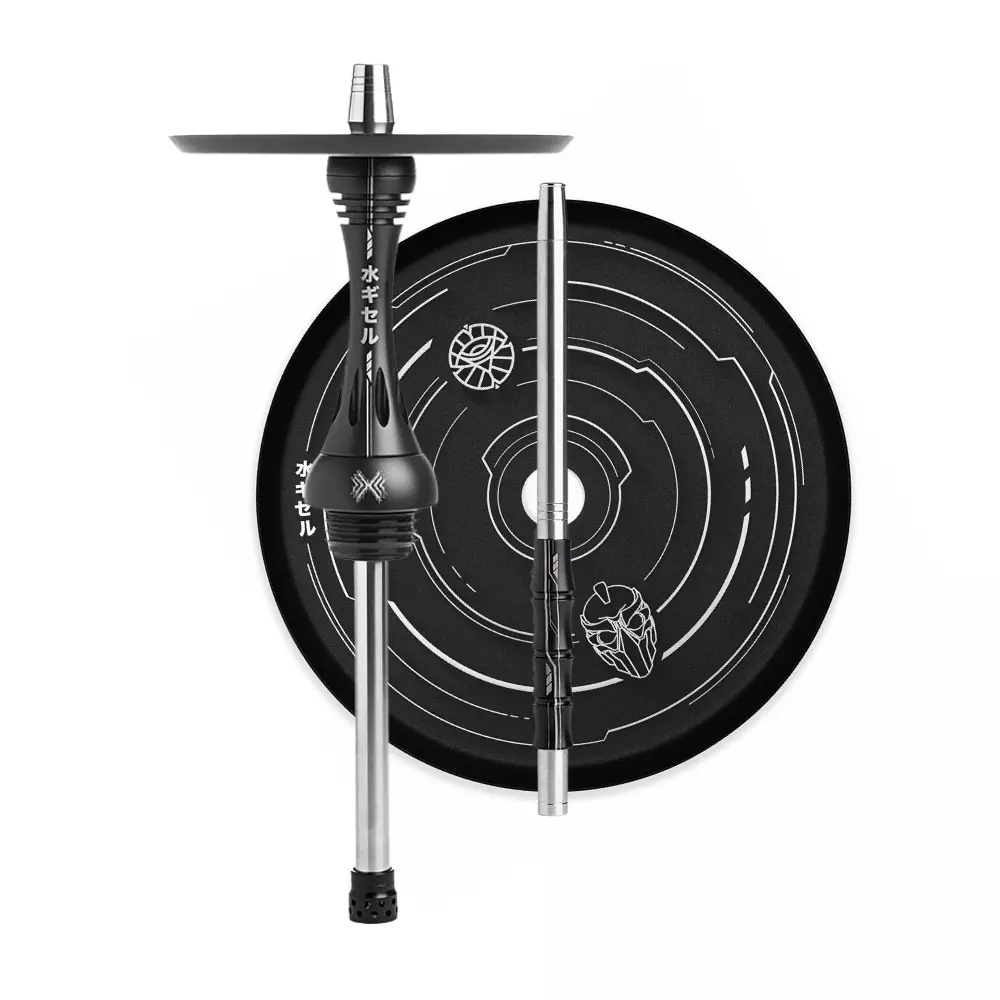
Alpha Hookah Model X SPECIAL
Buy Alpha Hookah Model X SPECIAL Online At Best Prices The Alpha Hookah Model Special series is perfect for those who appreciate brilliance, elegance and the unusual without compromising quality. These models offer a variety of styles and designs, allowing you to create unique compositions and works of art that will harmoniously complement any environment. With a harmonious design, unique vertical blowing and reliable magnetic connectors, these reeds offer comfort and pleasure during use. Each model in the Alpha Hookah X Special series is designed with stainless steel, a reliable, durable material that is resistant to external influences. Stainless steel also reduces smoke temperature and is resistant to corrosion. The seals ensure a tight connection. Despite the quality, advanced technology and premium materials, the Alpha Hookah X special series offers an affordable option. It is easy and pleasant to use, with a light draw thanks to the purge valve and a removable diffuser to adjust the strength and reduce noise. These details contribute to a complete, high-quality relaxation experience. Includes: Dish Nozzle Soft Touch Silicone Hose Removable diffuser Magnetic connector Silicone gaskets Base not included
Brand: Hookah Partner
Category: Home & Garden > Smoking Accessories